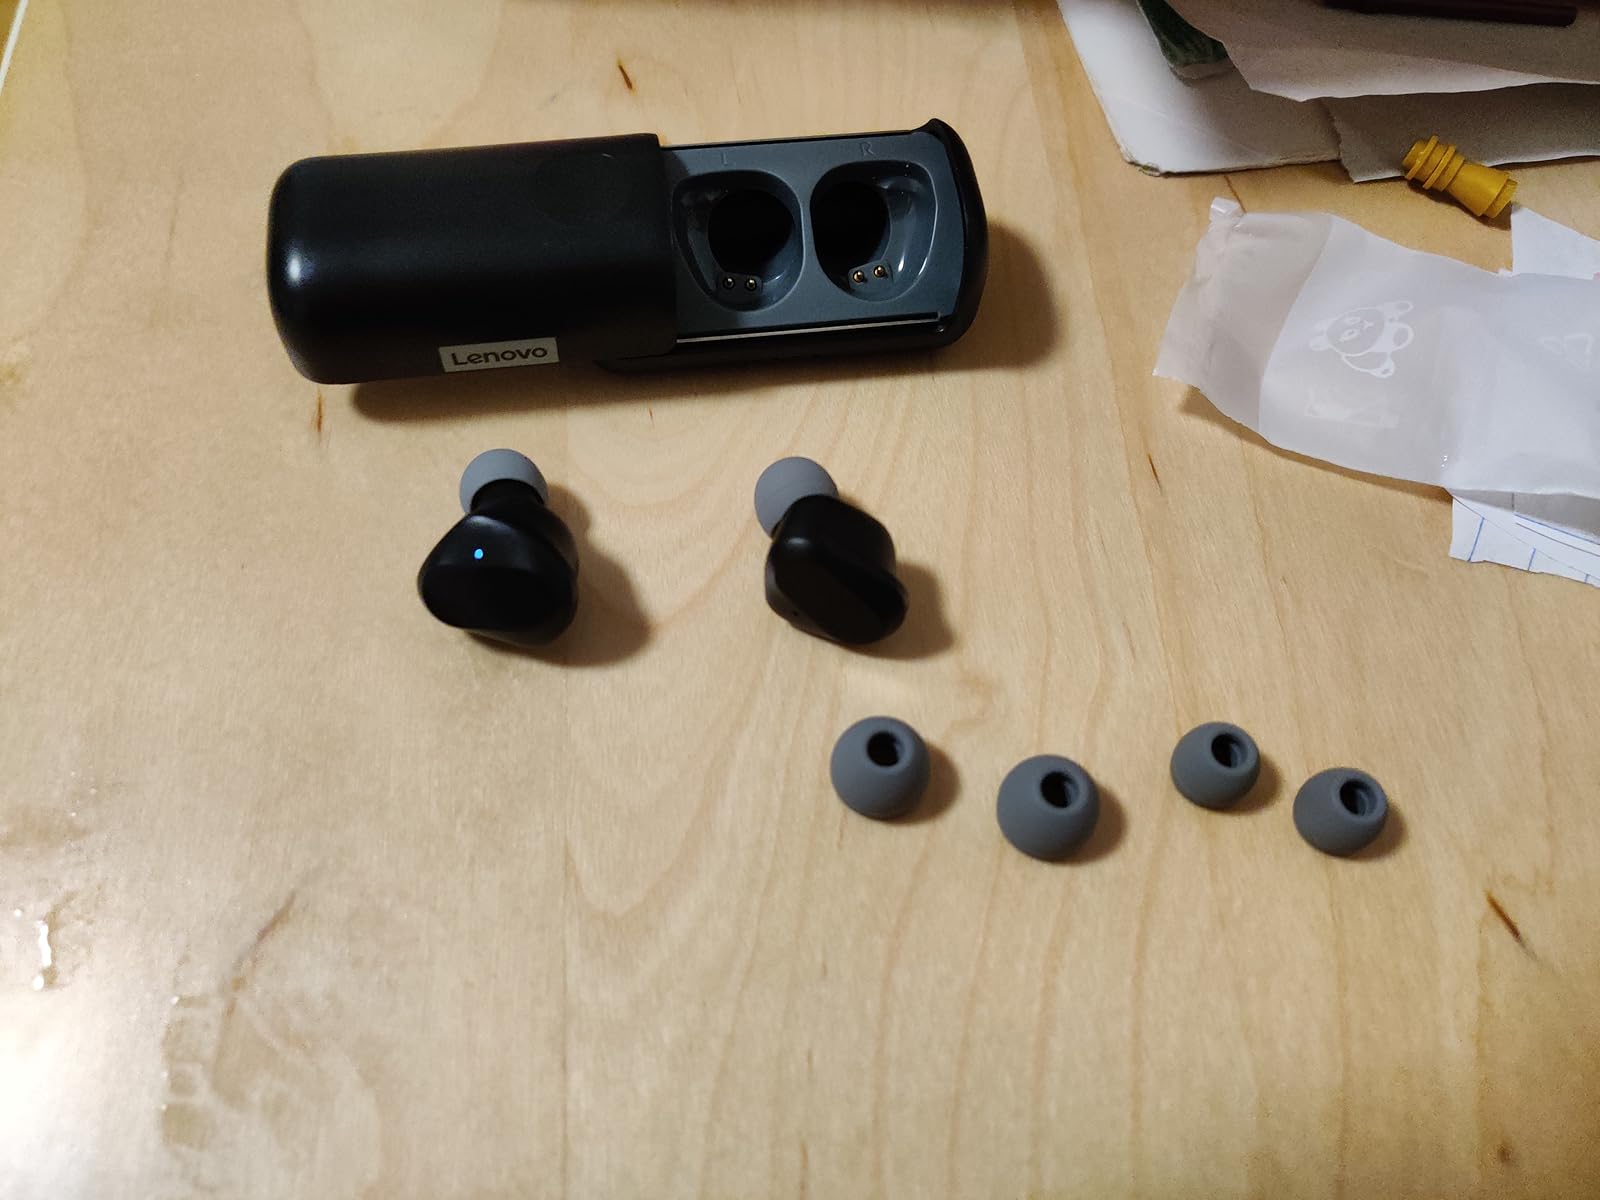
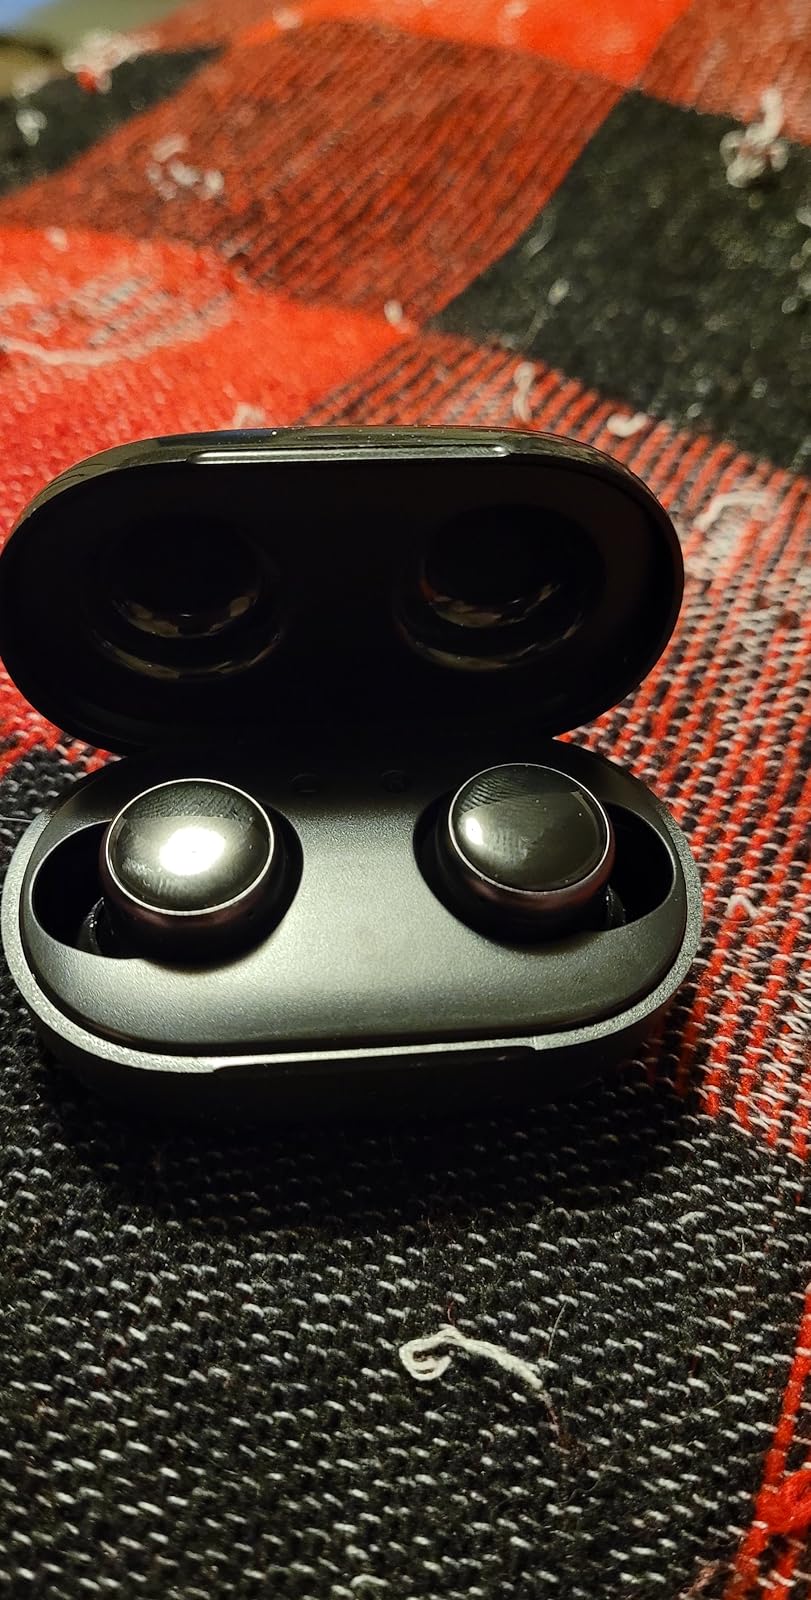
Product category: earbuds
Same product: no